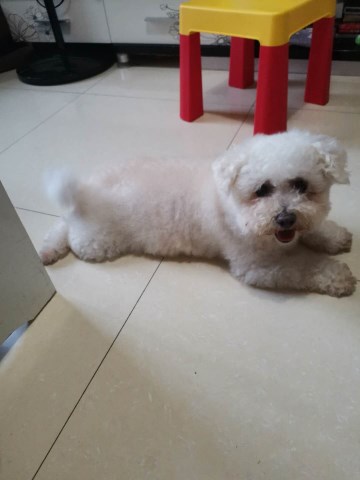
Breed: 3083-n000117-Bichon_Frise